Louis Hayes

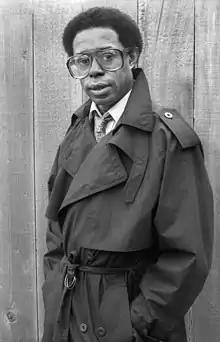
Louis Hayes in 1986

Louis Sedell Hayes was born in Detroit, Michigan, United States, to a father, an automaker, who played drums and piano. His mother waited tables and played the piano. She was the sister of John L. Nelson, the father of the musician Prince. Hayes got his first drum set at age 10. The key influence in his early development was his cousin Clarence Stamps, an accomplished drummer who grounded his technical fundamentals and gave him lessons that stuck for life. He refers to the early influence of hearing jazz, especially big bands on the radio. His main influence was Philly Joe Jones and he was mentored by Jo Jones. His three main associations were with Horace Silver's Quintet (1956–59), the Cannonball Adderley Quintet (1959–1965), and the Oscar Peterson Trio (1965–1967). Hayes often joined Sam Jones, both with Adderley and Peterson, and in freelance settings.